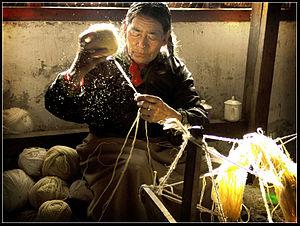
Ravangla ou Ravongla ou Ravong est une petite ville touristique située à 2 000 mètres d'altitude dans le District du Sikkim méridional de l'État indien du Sikkim. Il est connecté par la route de l'état aux autres villes majeures dans l'état et se situe entre Pelling et Gangtok.
La diaspora tibétaine désigne l'ensemble des communautés de Tibétains ayant quitté le Tibet, ainsi que leurs descendants. La diaspora tibétaine trouve principalement son origine dans l'exode tibétain de 1959 qui a suivi l'échec du soulèvement tibétain de 1959, lui-même consécutif à l'intervention militaire chinoise au Tibet de 1950-1951 et l'incorporation du Tibet à la république populaire de Chine.
La fabrication traditionnelle de tapis tibétains est un métier ancien et traditionnel. Les tapis tibétains sont traditionnellement fait en laine de moutons tibétains de région montagneuse appelés changpel. Les Tibétains utilisent des tapis pour plusieurs usages allant du revêtement de sol, tenture, ou selles de cheval, bien que l'usage le plus commun est celui d'un tapis pour s'asseoir. Un tel tapis mesure environ 0.9 m x 1.6 m, est appelé un khaden.